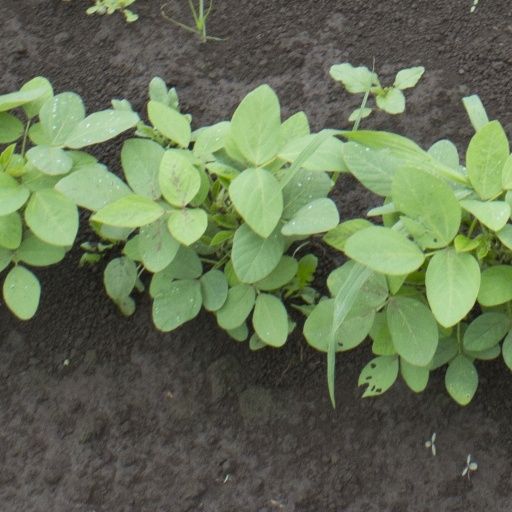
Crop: soybean